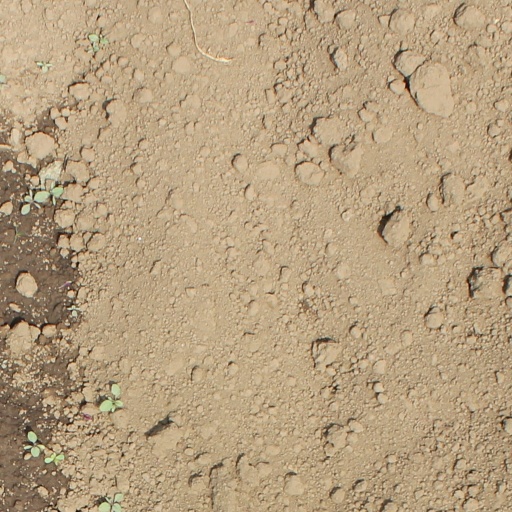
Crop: soybean